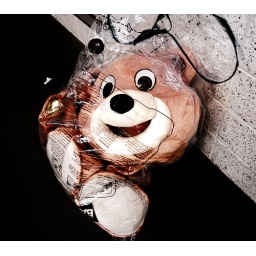
Naughty bear gets stuffed in plastic bag